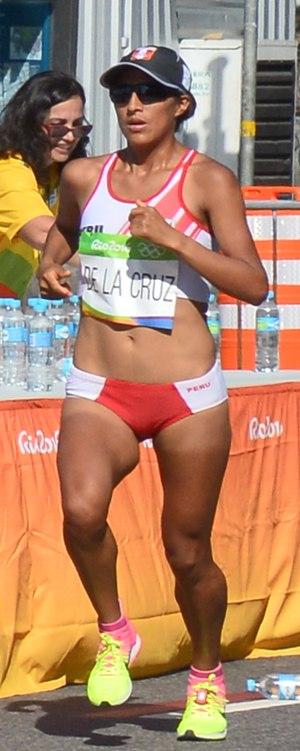
Passage du marathon des jeux olympiques de Rio 2016 dans le centre de Rio